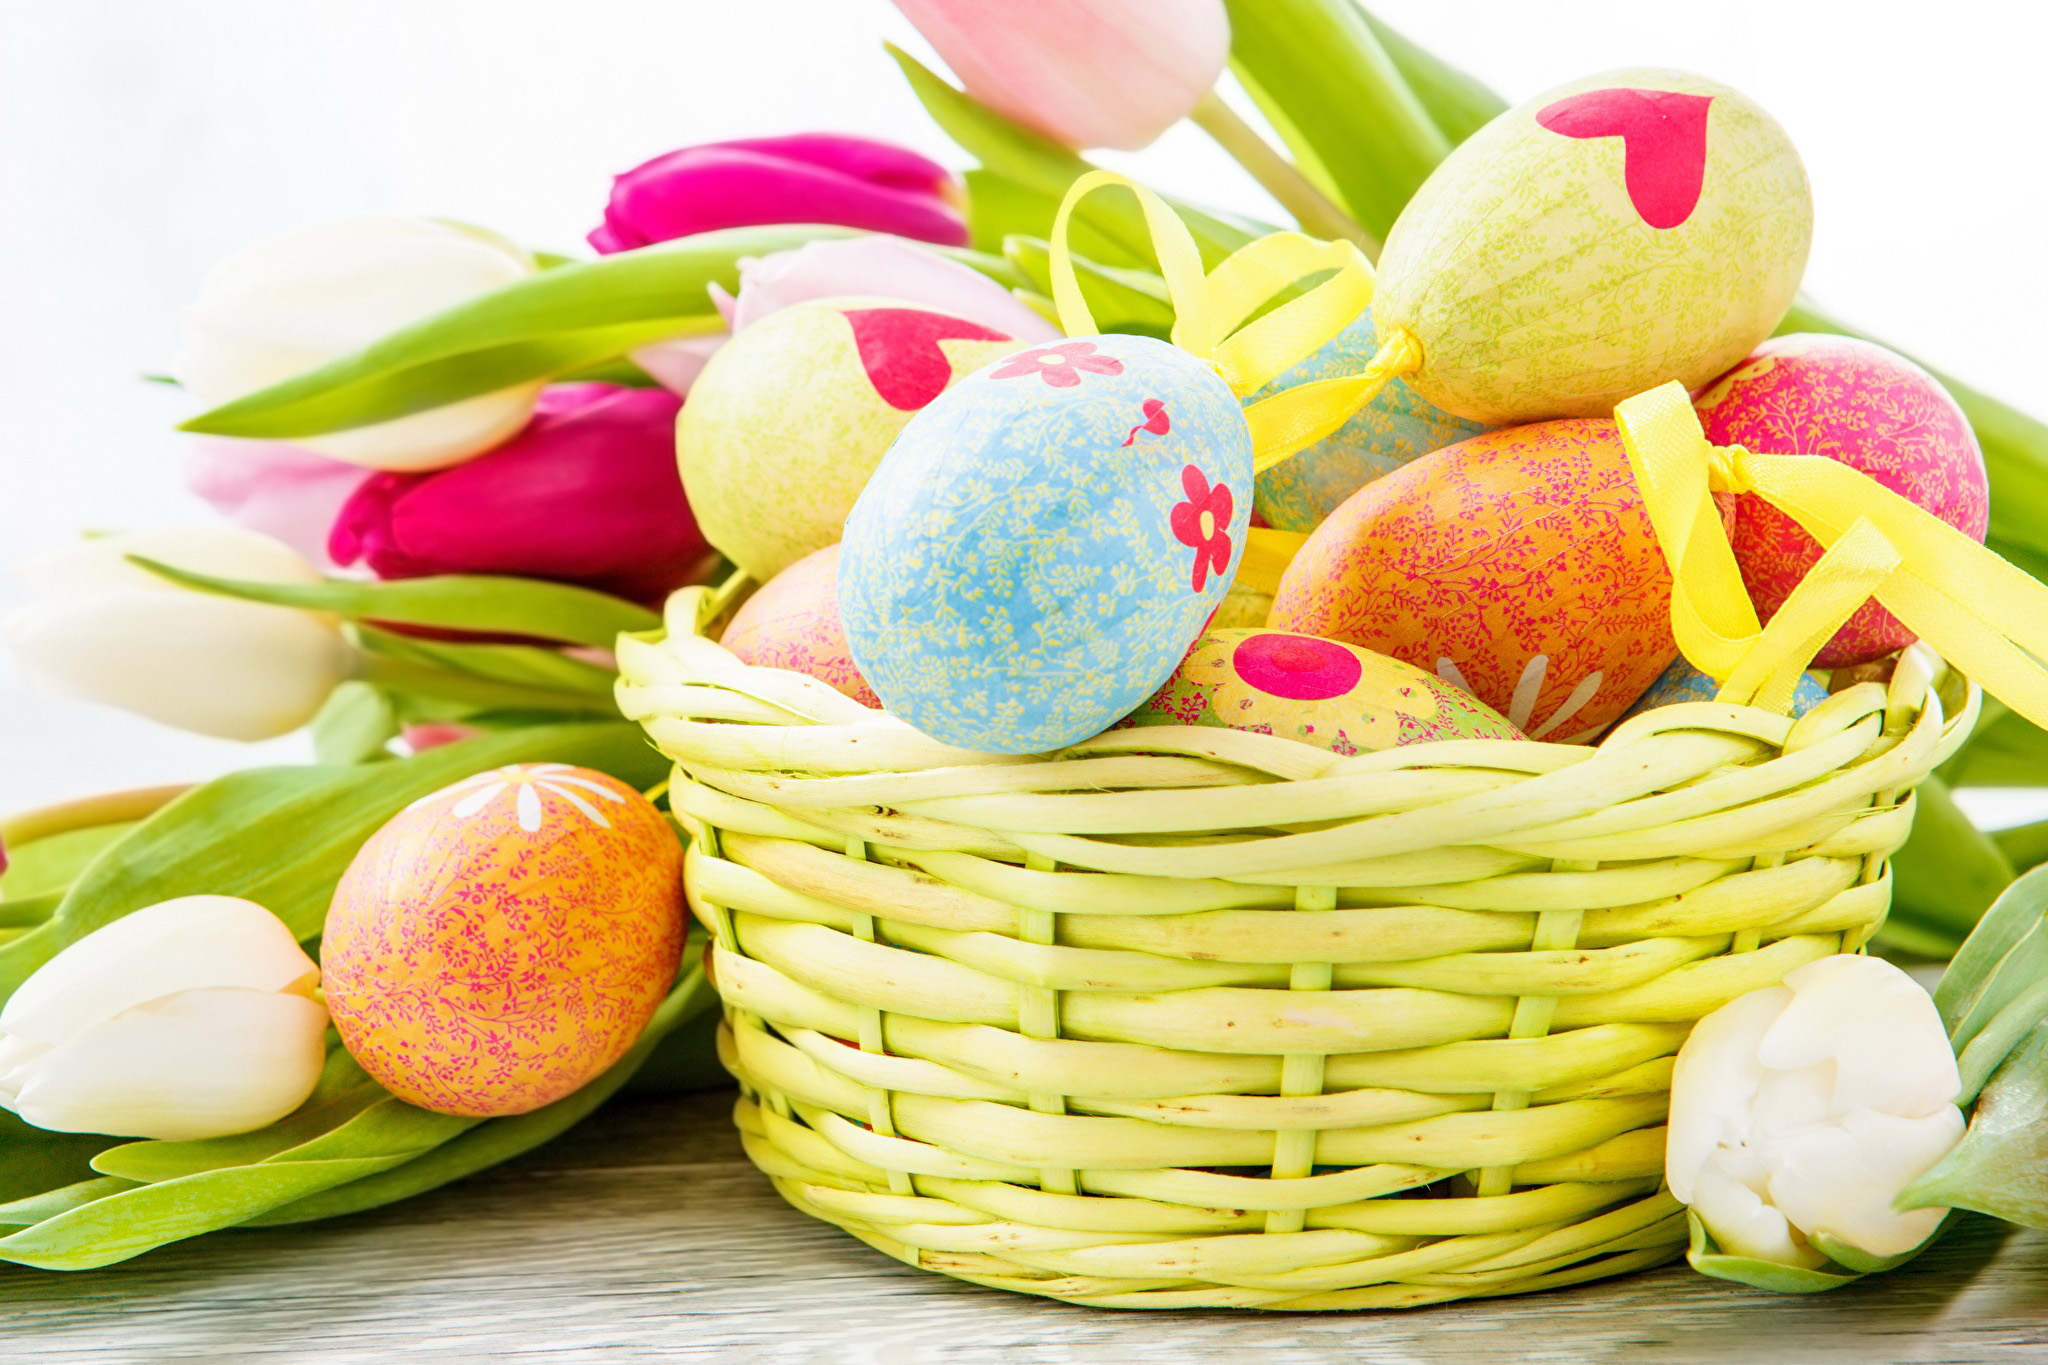
food, easter egg, easter, basket, gift basket, plant, tulip, hamper, holiday